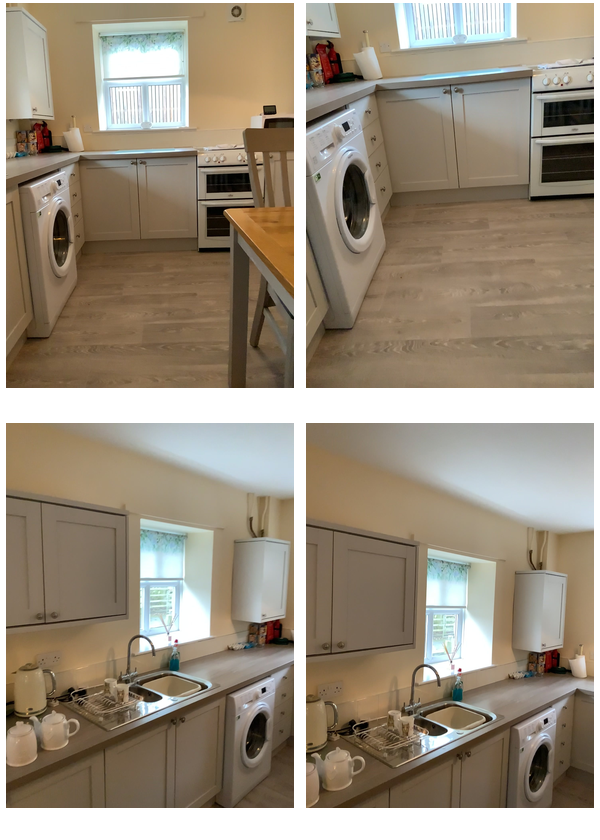Task instruction: Control the dishwasher.
Answer: {"task_instruction": "Control the dishwasher.", "nodes": ["dishwasher button / dishwasher switch", "dishwasher"], "edges": [{"functional_relationship": "activate", "object1": "dishwasher button / dishwasher switch", "object2": "dishwasher", "spatial_relations": ["higher_than", "in_front_of", "close"], "is_touching": true}], "action_type": "press", "function_type": "device_control"}